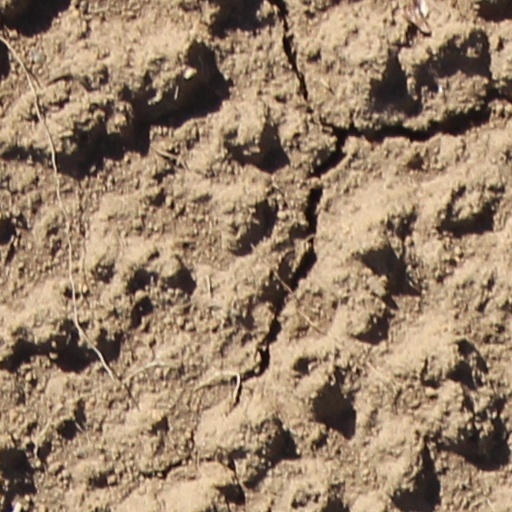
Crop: wheat